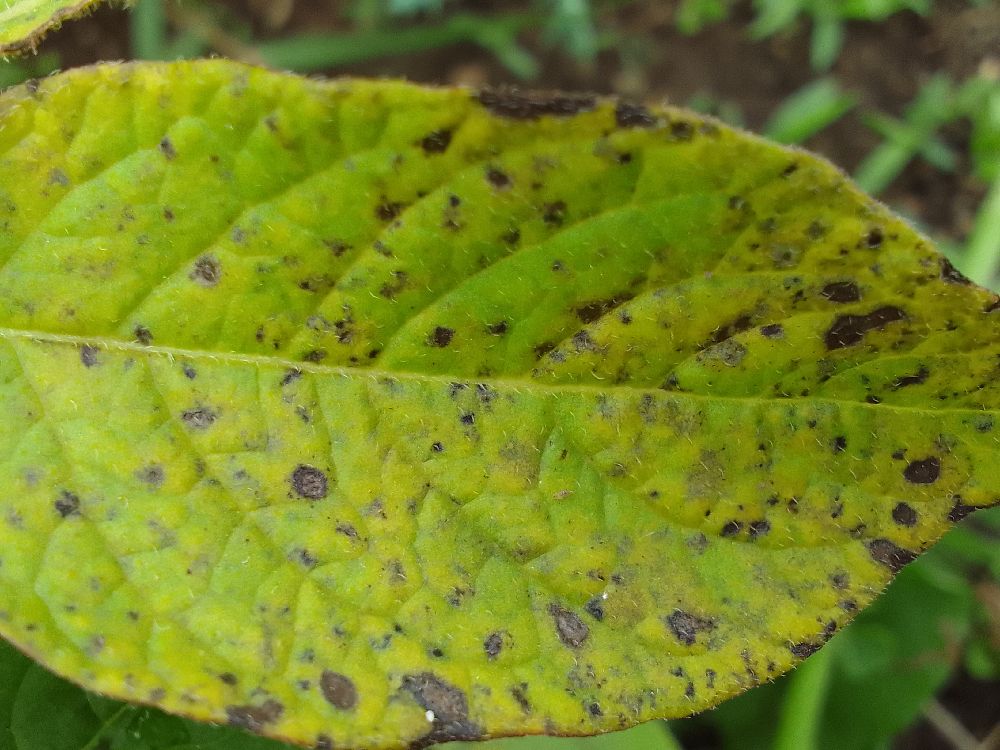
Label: Early blight